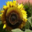
Label: sunflower